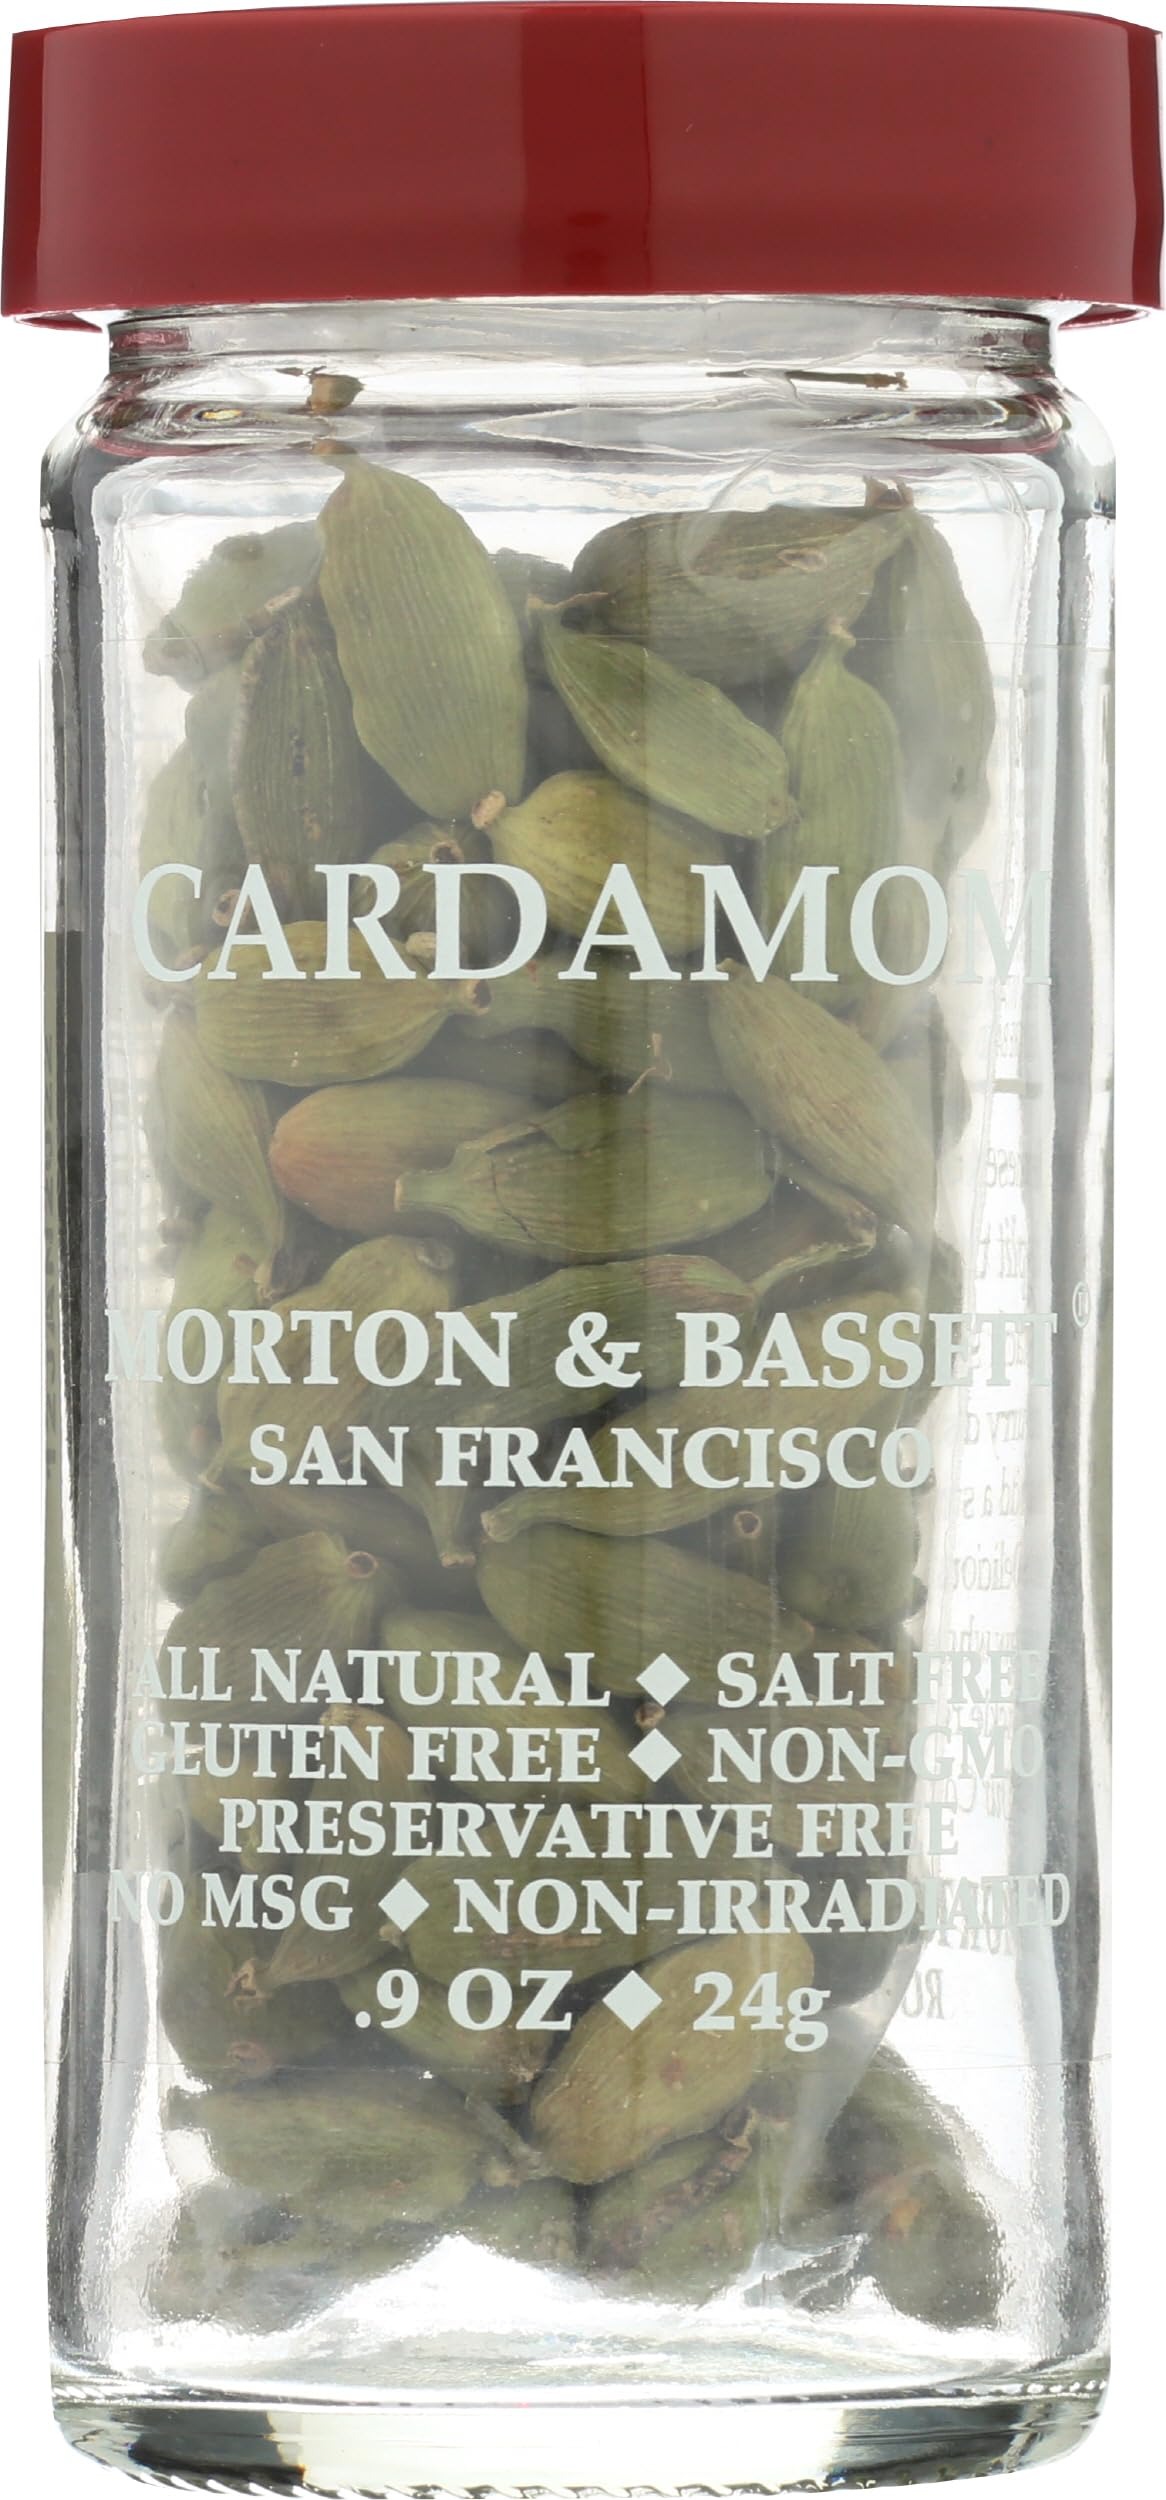
Item Name: Morton & Bassett Cardamom, All Natural, Kosher, MSG Free, Gluten Free & Non-GMO, 0.9 Ounce (Pack of 3)
Bullet Point: Morton & Bassett Cardamom, All Natural, Kosher, MSG Free, Gluten Free & Non-GMO, 0.9 Ounce (Pack of 3)
Value: 2.7
Unit: Ounce

Price: 15.99